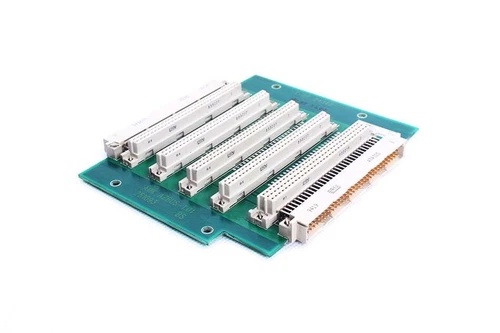
AZBUS AMK GETESTET | GARANTIE INKLUSIVE | SCHNELLER EXPRESS-VERSAND
AZBUS AMK GETESTET | GARANTIE INKLUSIVE | SCHNELLER EXPRESS-VERSAND Seminovo Special reminder: https://360plcworld.com can pay online. If you need more product pictures, more quantity, or other questions. (E-mail: sales@360dcs.com what app: +1-(626)-546-8504)
Brand: 360DCS
Category: Vehicles & Parts > Vehicles > Motor Vehicles > Commercial Vehicles > Buses